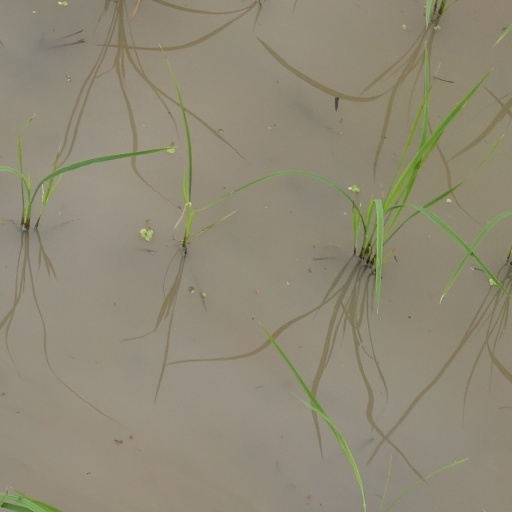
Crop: rice